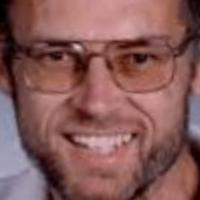
Age group: age 31-40